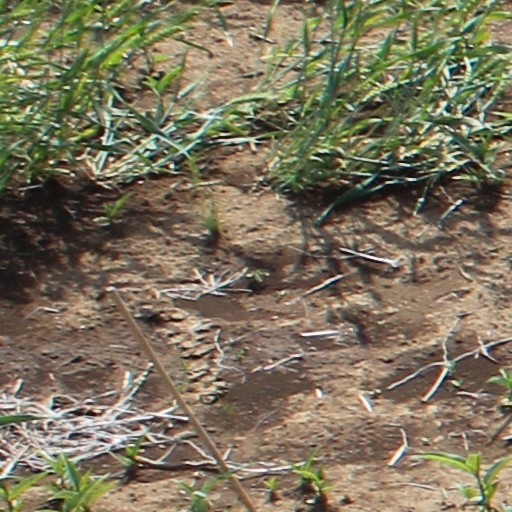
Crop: wheat